Júlio de Castilhos Avenue (Caxias do Sul)

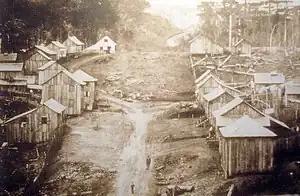
Júlio de Castilhos Avenue around 1880. On the right, in the background, is the place that would become Dante Alighieri Square.

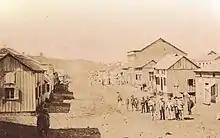
View of a stretch of road around 1890.

Júlio de Castilhos Avenue is the oldest street in the Brazilian city of Caxias do Sul. Its route incorporated an old indigenous path, and until the first decades of the 20th century, it was nothing more than an unpaved road, even though it was the city's main street from the beginning. Later, it was extended, urbanized and ornamented, remaining with a straight line, with the exception of its end. Its current limits are the Getúlio Vargas Square, in front of the National Monument to the Immigrant, to the east, in Petrópolis neighborhood, and the junction with Rubem Bento Alves Avenue, to the west, in Cinquentenário neighborhood. Its evolution is intertwined with the history of Caxias, whose urban center remains as the main point of the city, and still holds several architectural examples of interest.